Texas Folklife Festival

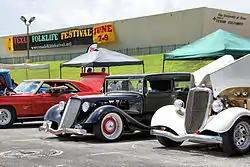
Alamo City Rods custom cars on display at the 42nd Texas Folklife Festival in 2013.

The Texas Folklife Festival is an annual event sponsored by the University of Texas at San Antonio's Institute of Texan Cultures celebrating the many ethnicities represented in the population of the state of Texas. The first Texas Folklife Festival was held from September 7–10, 1972. The event moved to August a few years after it began and then to June a few years later to avoid the hottest part of summer in Texas. The Festival is held in Downtown San Antonio at the Institute of Texan Cultures on UTSA's HemisFair Park Campus, located at the corner of Bowie Street and Cesar Chavez Boulevard, just off Interstate 37 South.